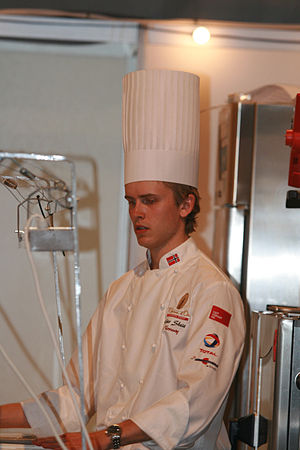
Bocuse d'Or / Finalister
Geir Skeie, vinder af Bocuse d'Or (Europa) i 2008 og Bocuse d'Or i 2009
Bocuse d'Or er det uofficielle verdensmesterskab i kokkekunst. Bocuse d'Or er blevet afholdt i Lyon hvert andet år siden 1987, og den strækker sig over 2 dage. Konkurrencen er opkaldt efter den franske køkkenchef Paul Bocuse og går også under navnet Concours mondial de la cuisine. Den betegnes ofte som gastronomiens olympiske lege.